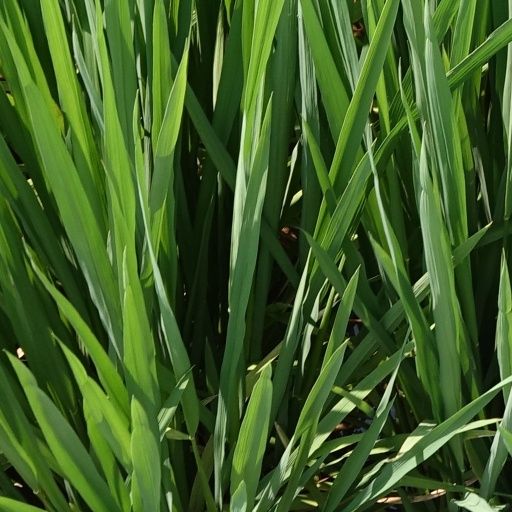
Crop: rice